L'œil crevé

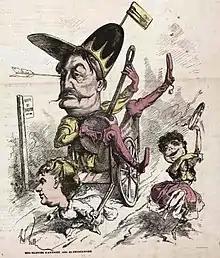
Caricature of Hervé with an arrow "right in his eye"

The operetta was a great success with 345 performances in its first year. Among the hit tunes of the lively and witty score were the duet the "Légende de la langouste atmospherique" (the story of the atmospheric lobster); a number for the gendarme imitating drum sounds; and a yodeling song for Alexandrivoire. A review of the original production said Hervé's music was "witty, joyous, really crazy, really Parisian... and wise!" Carl Maria von Weber's opera "Der Freischütz" and Rossini's "Guillaume Tell", which both feature archery contests, are parodied, as is Verdi's "Il trovatore", with Dindonette doing a take-off of the "Miserere" from that opera as her beloved is imprisoned in a dungeon.